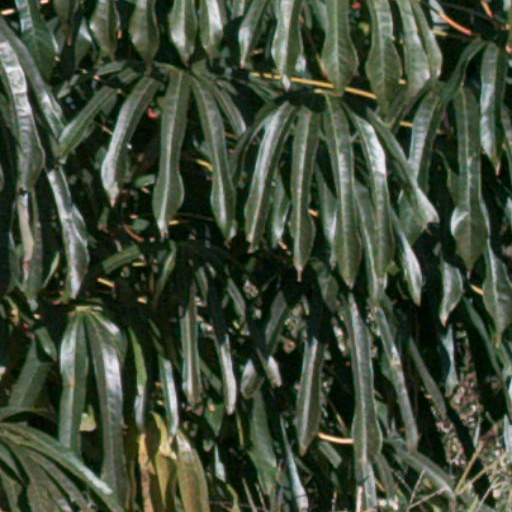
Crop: cassava